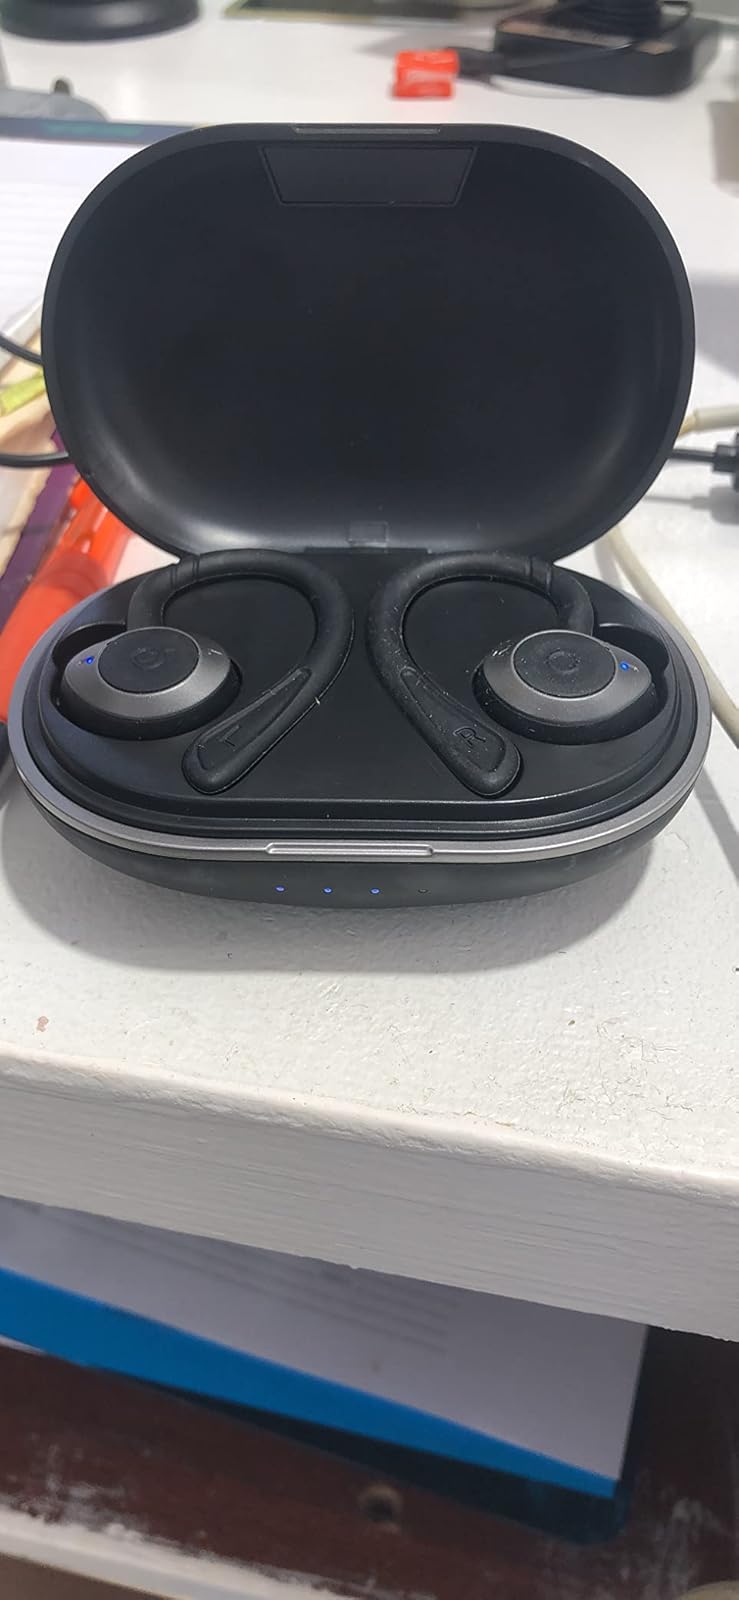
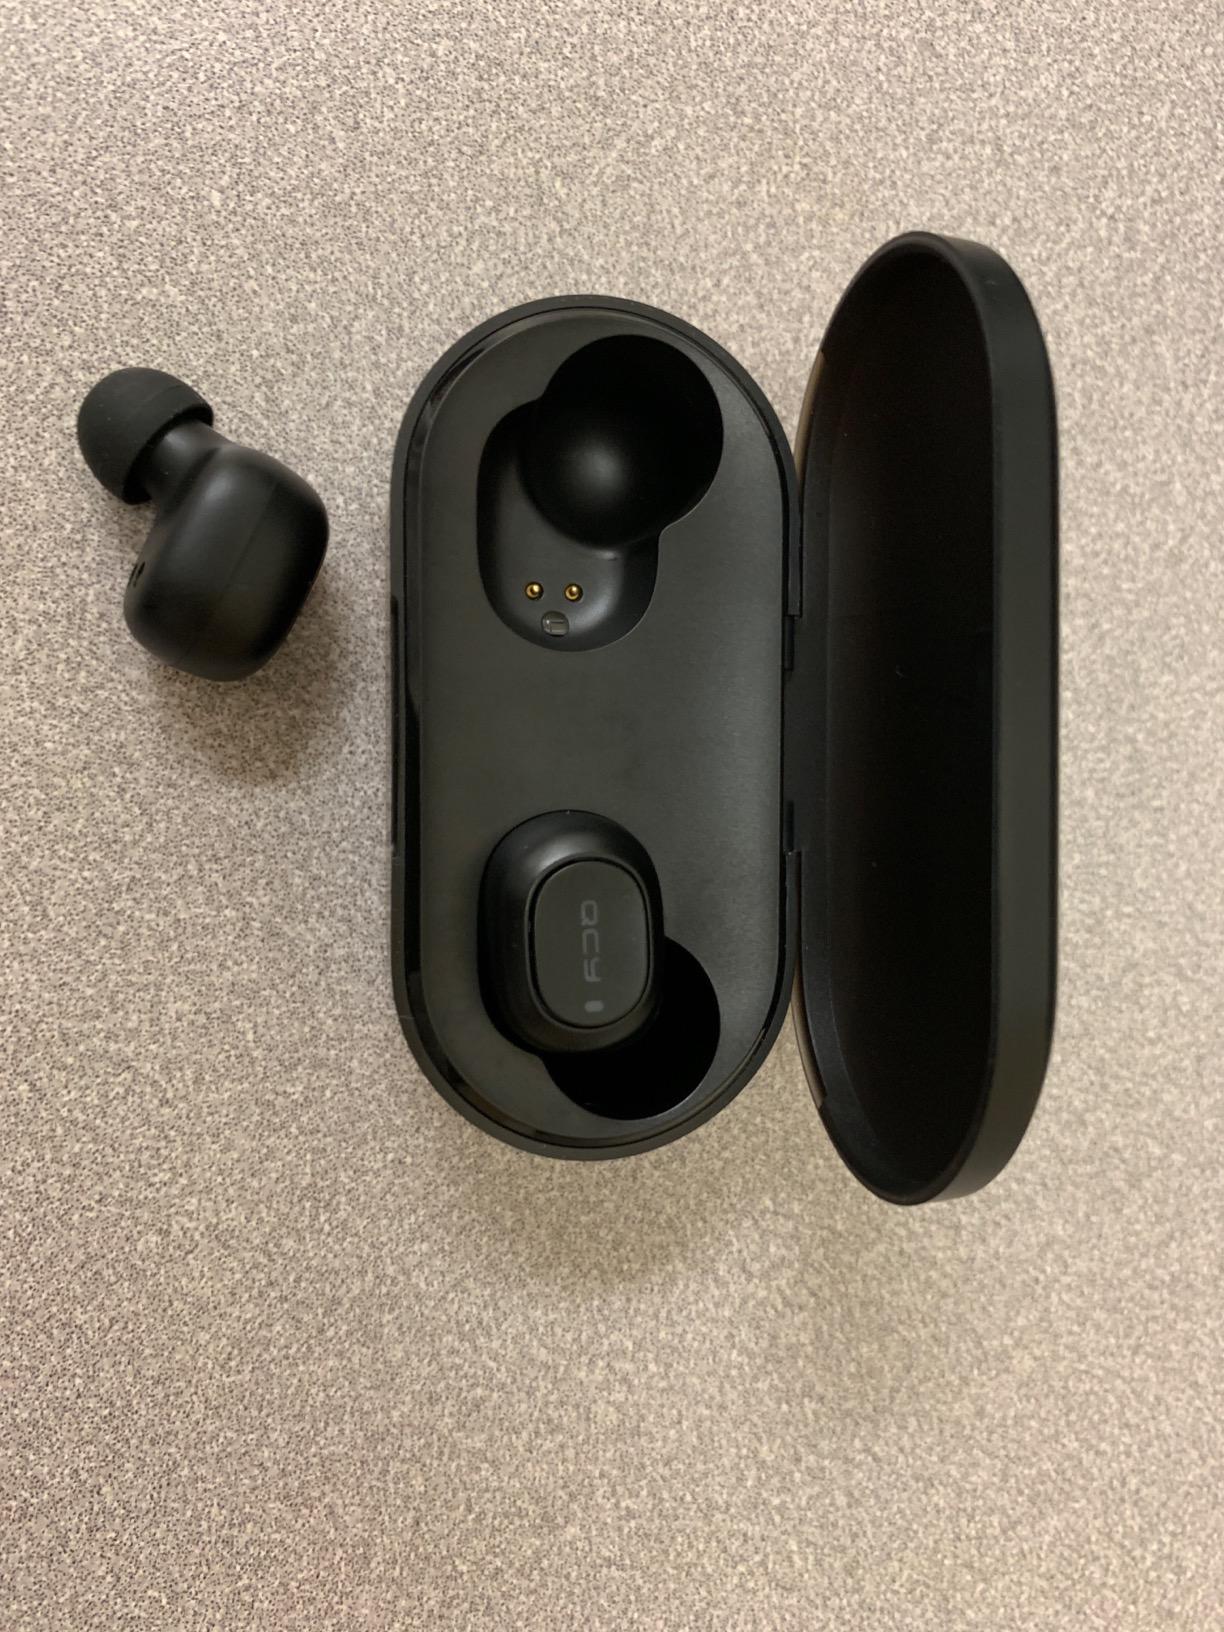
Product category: earbuds
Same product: no